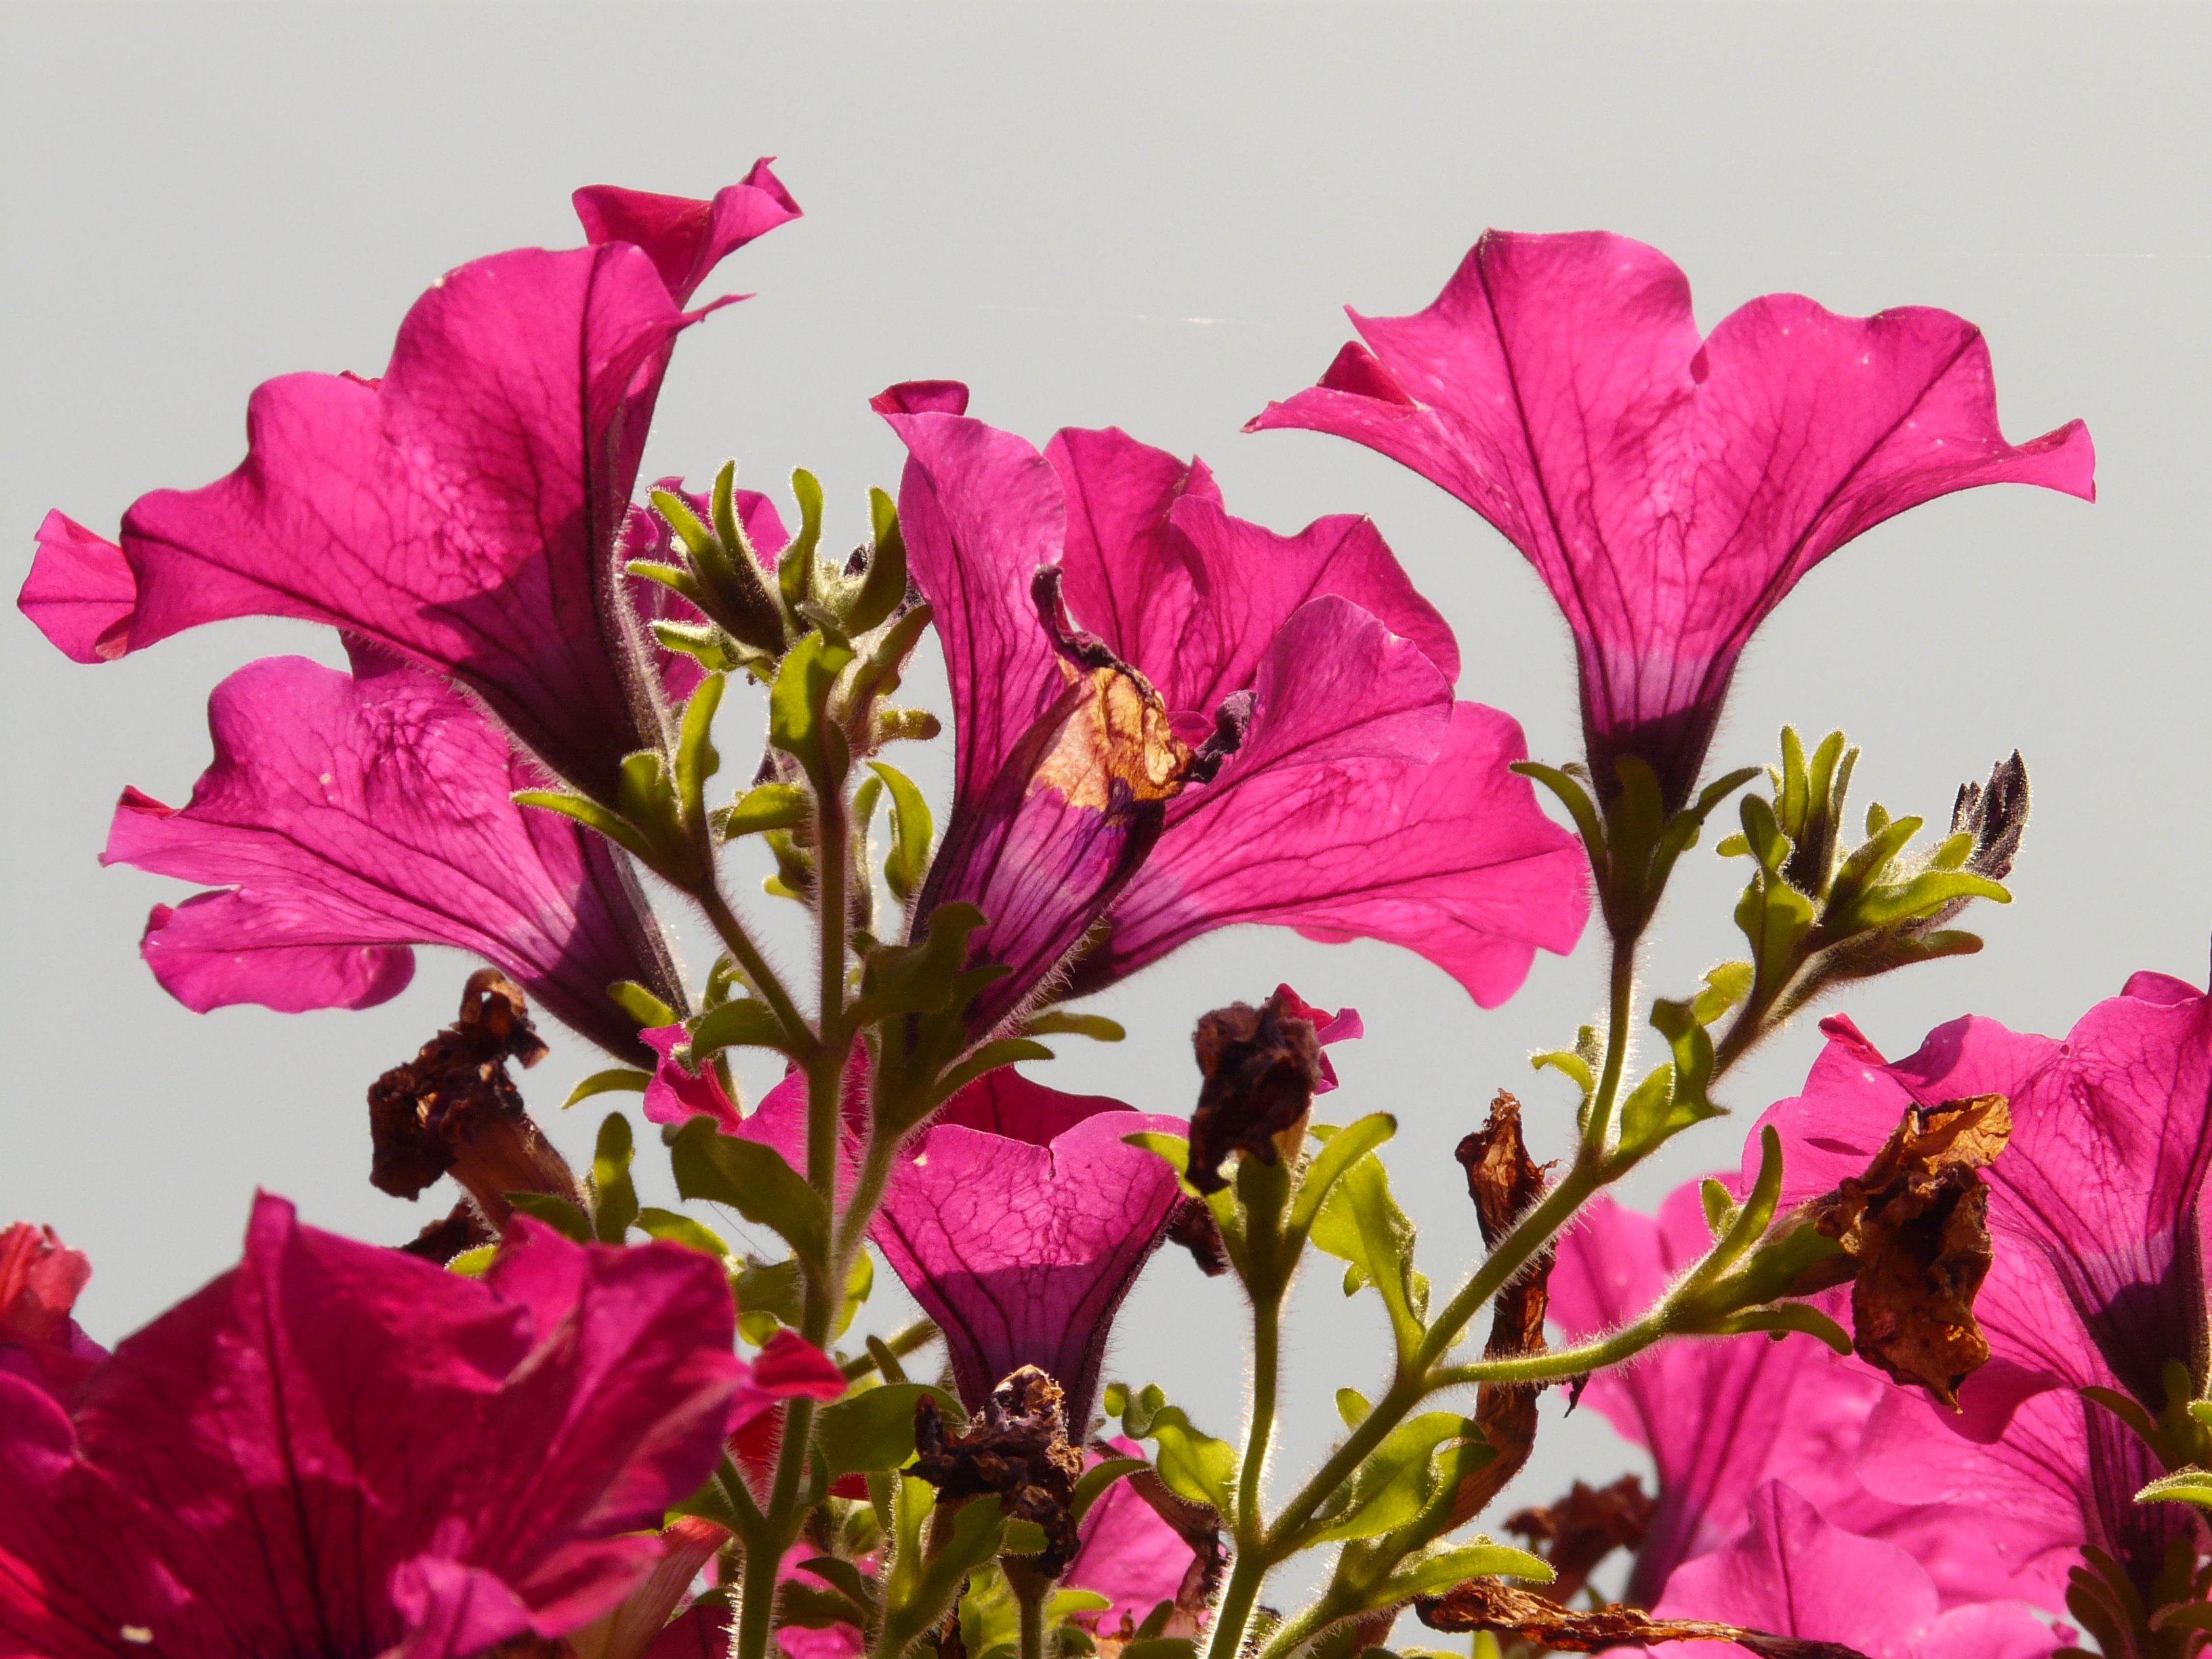
nature, blossom, plant, flower, purple, petal, bloom, colorful, pink, flora, farbenpracht, farbenspiel, shrub, magenta, hibiscus, gladiolus, back light, flowering plant, peruvian lily, woody plant, land plant, alstroemeriaceae